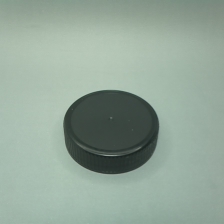
Color: black
Cap type: standard cap